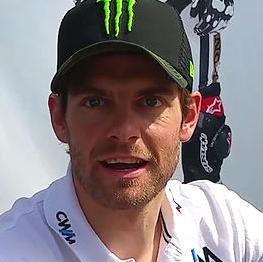
Age: 29